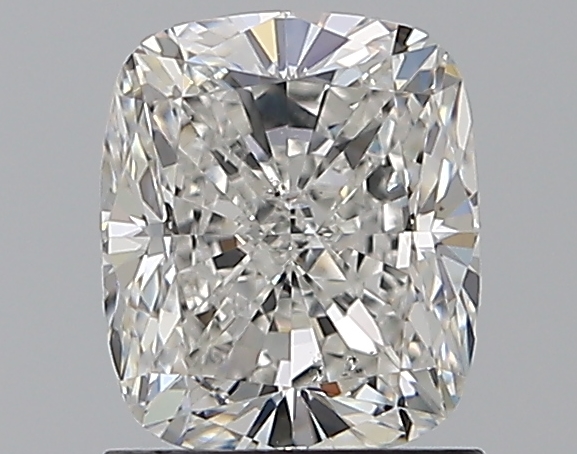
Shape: cushion
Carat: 1.51
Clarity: SI1
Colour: F
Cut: VG
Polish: EX
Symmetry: EX
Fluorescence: ST
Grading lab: GIA
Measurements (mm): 6.94 x 5.92 x 4.24